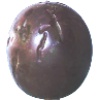
Label: passion_fruit